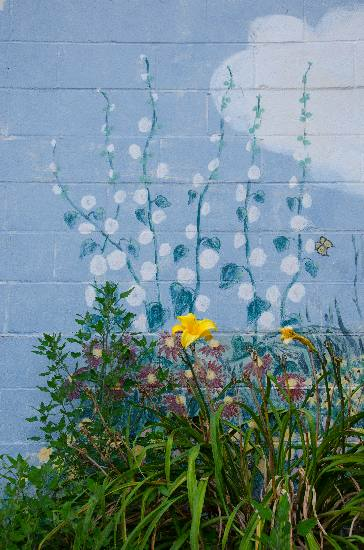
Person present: No